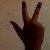
The image shows a hand gesture representing the number 3 in Indian Sign Language.